Star Rider

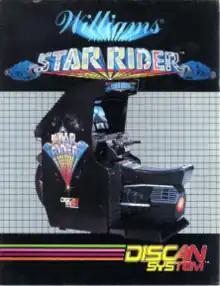
Sales flyer showing the arcade cabinet

Star Rider is a racing LaserDisc video game developed by Computer Creations and Williams Electronics, and released for arcades in 1983. The object of the game is to win a futuristic motorcycle race that takes place in surrealistic settings. The tracks themselves and the background graphics are video played from a laserdisc, and are of higher quality than possible with real-time computer graphics at the time. The foreground graphics and racers are superimposed on the video. "Star Rider" has a rear view mirror – possibly the first racing game with one – which warns of opponents approaching from behind.